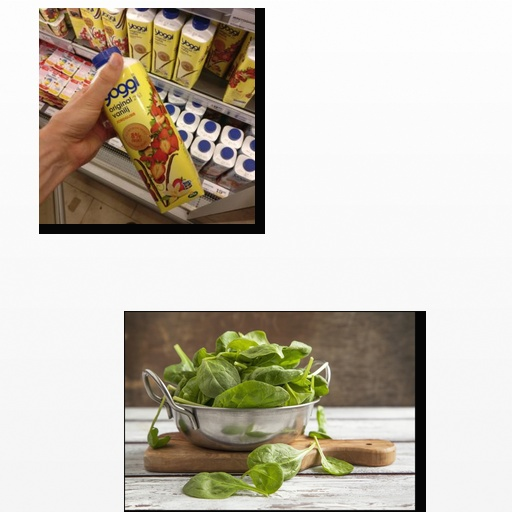
Food items: strawberry_yogurt, spinach